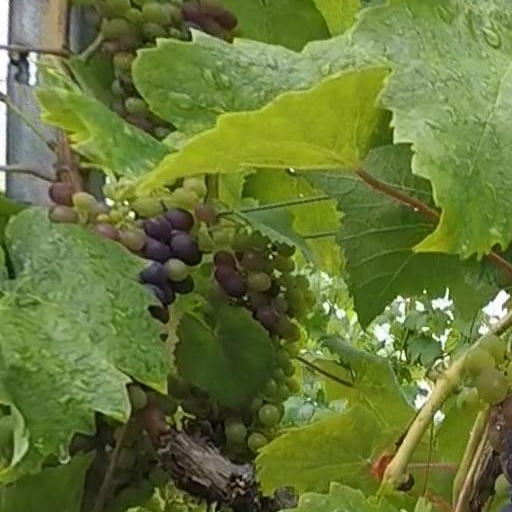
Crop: grape